All-Ireland Senior Hurling Championship

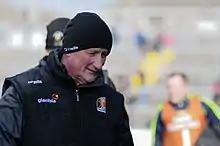
Brian Cody of Kilkenny is the most successful manager in the history of the championship.

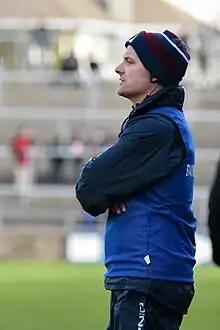
Micheál Donoghue managed Galway to the title in 2017. Also managed Dublin

Managers in the All-Ireland Championship are involved in the day-to-day running of the team, including the training, team selection, and sourcing of players from the club championships. Their influence varies from county-to-county and is related to the individual county boards. From 2018, all inter-county head coaches must be Award 2 qualified. The manager is assisted by a team of two or three selectors and an extensive backroom team consisting of various coaches. Prior to the development of the concept of a manager in the 1970s, teams were usually managed by a team of selectors with one member acting as chairman.